Free African Society

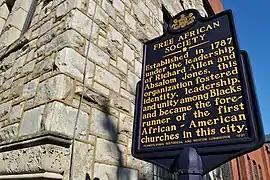
Free African Society Historical Marker, 6th and Lombard Sts. Philadelphia

The Free African Society (FAS), founded in 1787, was a benevolent organization that held religious services and provided mutual aid for "free Africans and their descendants" in Philadelphia. The Society was founded by Richard Allen and Absalom Jones. It was the first Black religious institution in the city and led to the establishment of the first independent Black churches in the United States.